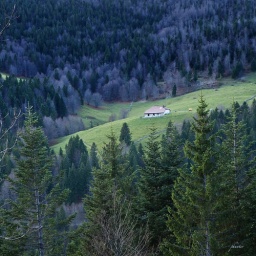
The tiny house in trees, blue and purple trees